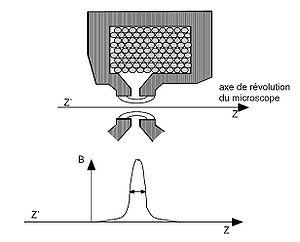
Une lentille magnétique est un dispositif produisant un champ magnétique à symétrie de révolution, utilisé dans des appareils comme les microscopes électroniques pour focaliser les faisceaux d'électrons de la même façon que les lentilles en verre sont utilisées dans les appareils d'optique photonique.